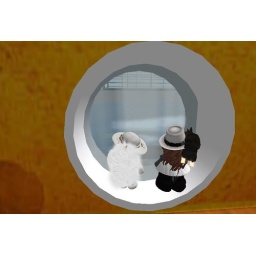
Lani and I checkin out this window in giant house